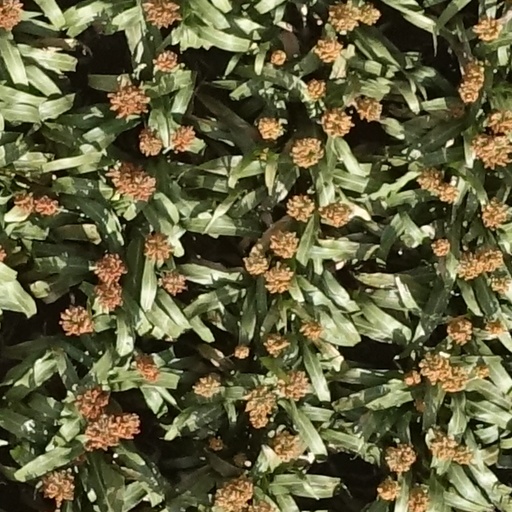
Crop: sorghum